Fletcher Christian

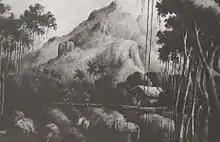
Fletcher Christian's house

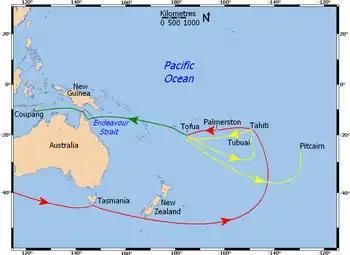
Map showing "Bounty's" movements in the Pacific Ocean, 1788–1790

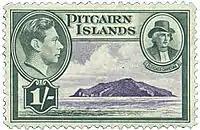
Postage stamp, UK issue for Pitcairn Islands (1940) showing King George VI and an artist's interpretation of Fletcher Christian

Fletcher Christian began his naval career at a late age, joining the Royal Navy as a cabin boy when he was already seventeen years old (the average age for this position was between 12 and 15). He served for over a year on a third-rate ship-of-the-line along with his future commander, William Bligh, who was posted as the ship's sixth lieutenant. Christian next became a midshipman on the sixth-rate post ship HMS "Eurydice" and was made master's mate six months after the ship put to sea. The muster rolls of indicate Christian was signed on for a 21-month voyage to India. The ship's muster shows Christian's conduct was more than satisfactory because "some seven months out from England, he had been promoted from midshipman to master's mate".